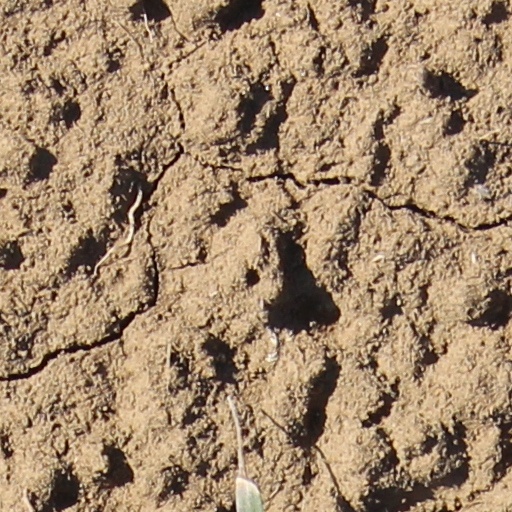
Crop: wheat